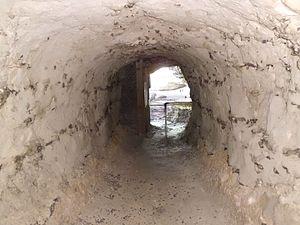
Étretat est une commune française située dans le département de la Seine-Maritime en région Normandie.